Moneybagg Yo

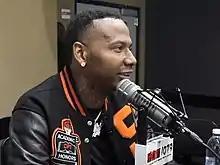
Moneybagg Yo in 2020

In July 2022, Moneybagg performed to tens of thousands of people at London's Wireless Festival, in what was his first international show "Trap taking over the world now," he said when speaking the "New York Times", "It ain't limited no more." In June 2023, he released the mixtape "Hard to Love", which charted at number ten on the US "Billboard" 200.